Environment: real
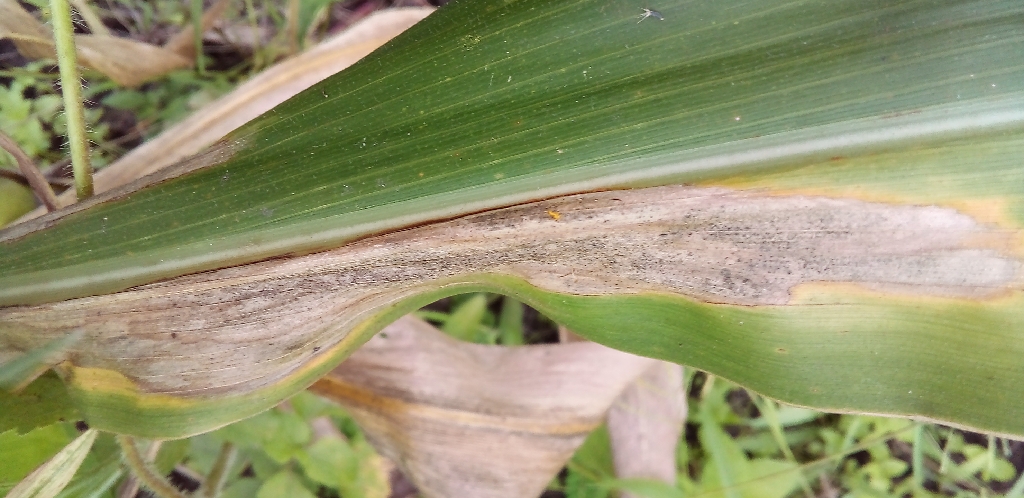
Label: northern_corn_leaf_blight